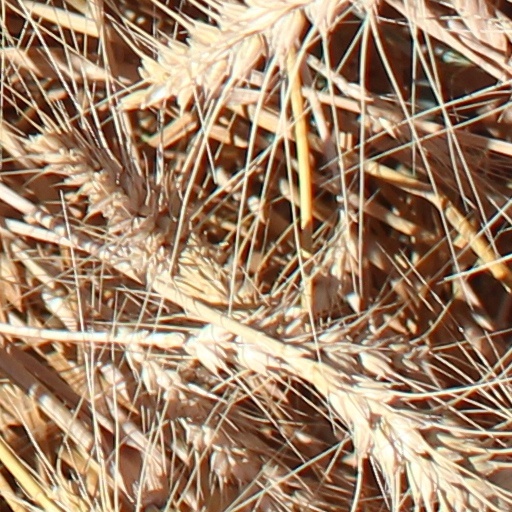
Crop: wheat